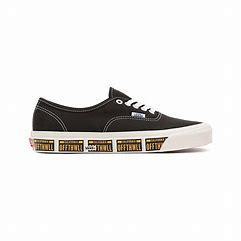
Brand: Vans
Model: UA Authentic